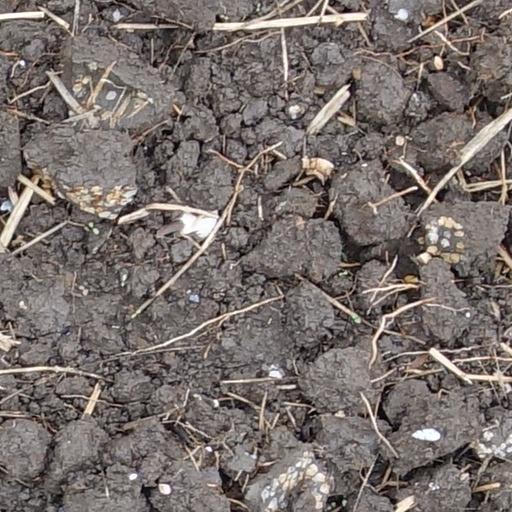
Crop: wheat